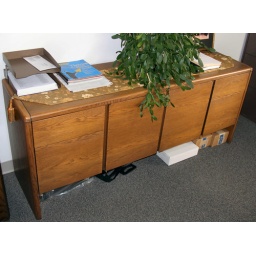
trouthousefurniture023 - Wide file cabinet in Linda's office